Universidad Juárez del Estado de Durango

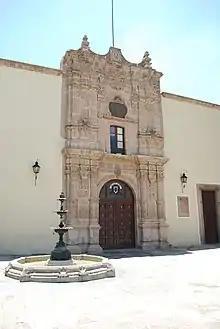
The central building of the university in the Plaza de los Fundadores.

In 1856, José de la Bárcena founded the "Colegio Civil del Estado" (State Civil College); this institution occupied the university's Central Building on January 25, 1860. The original motto was "Virtuti et Merito" (Virtue and Merit).